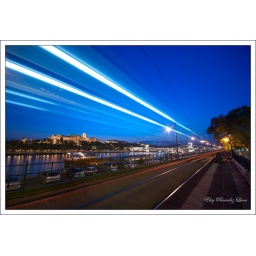
The light flows like water in danube's river